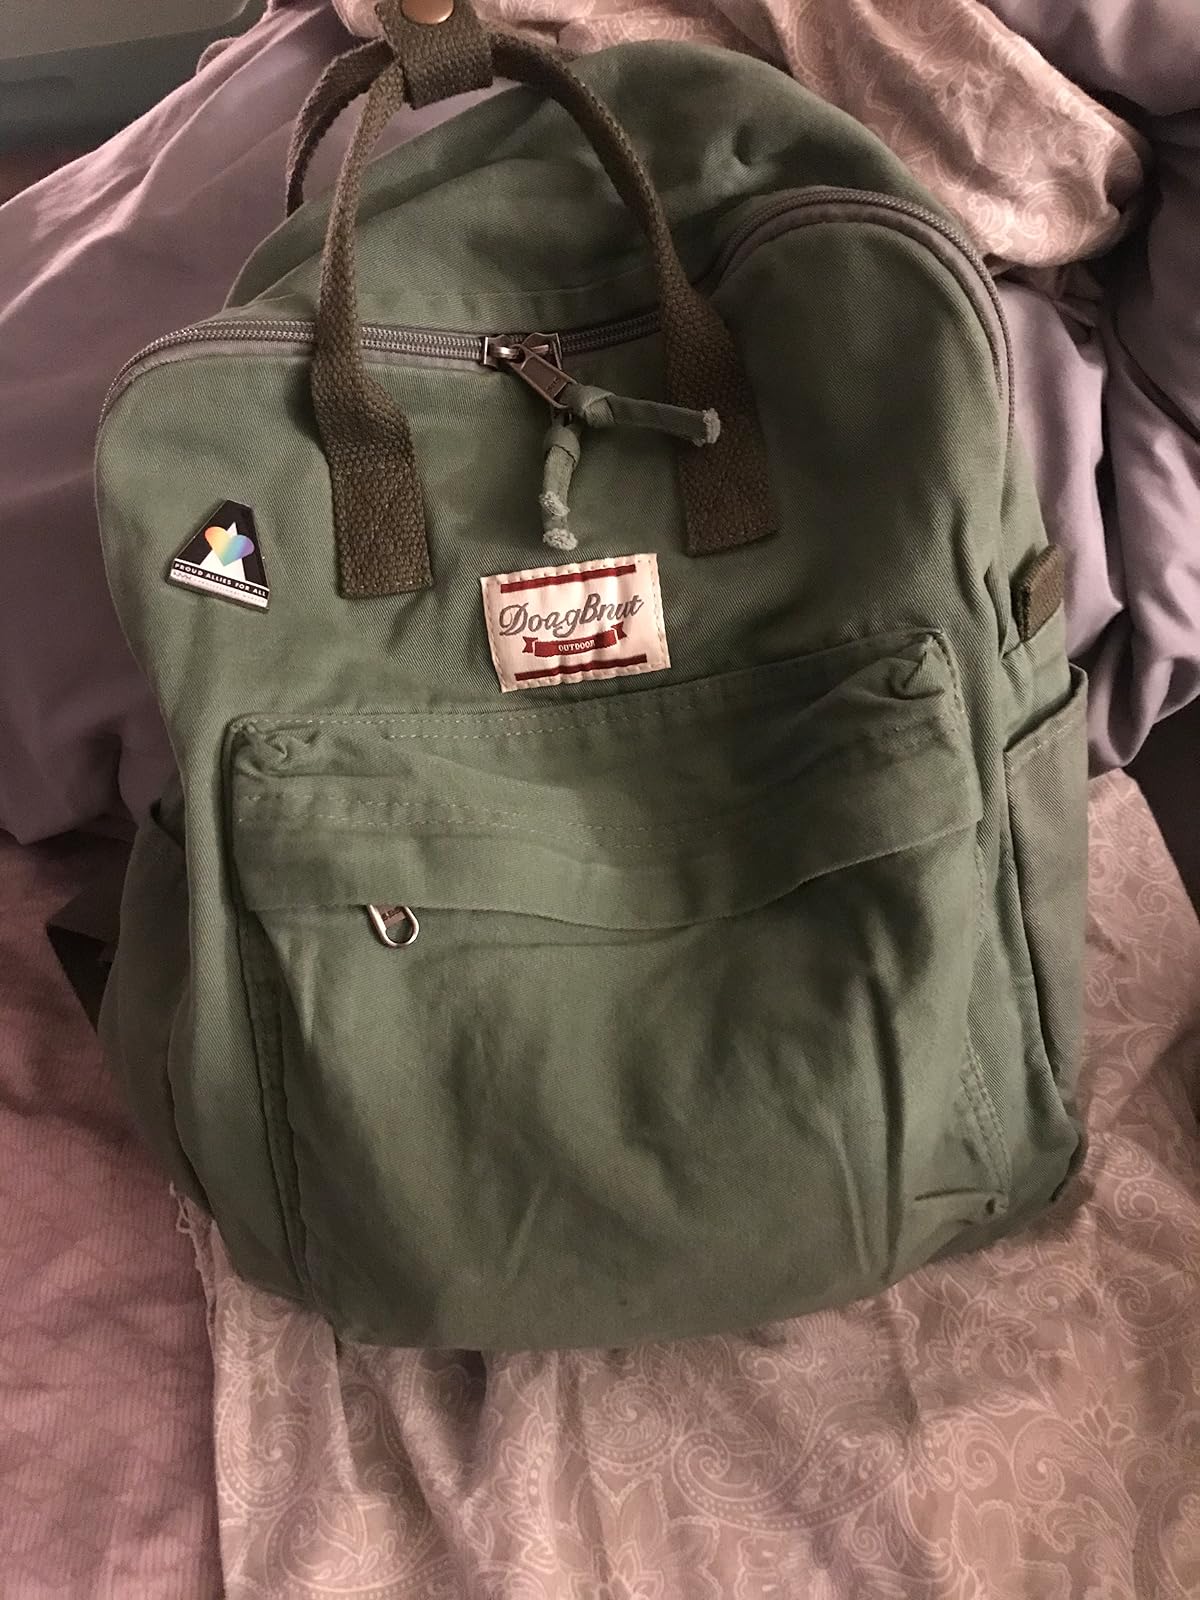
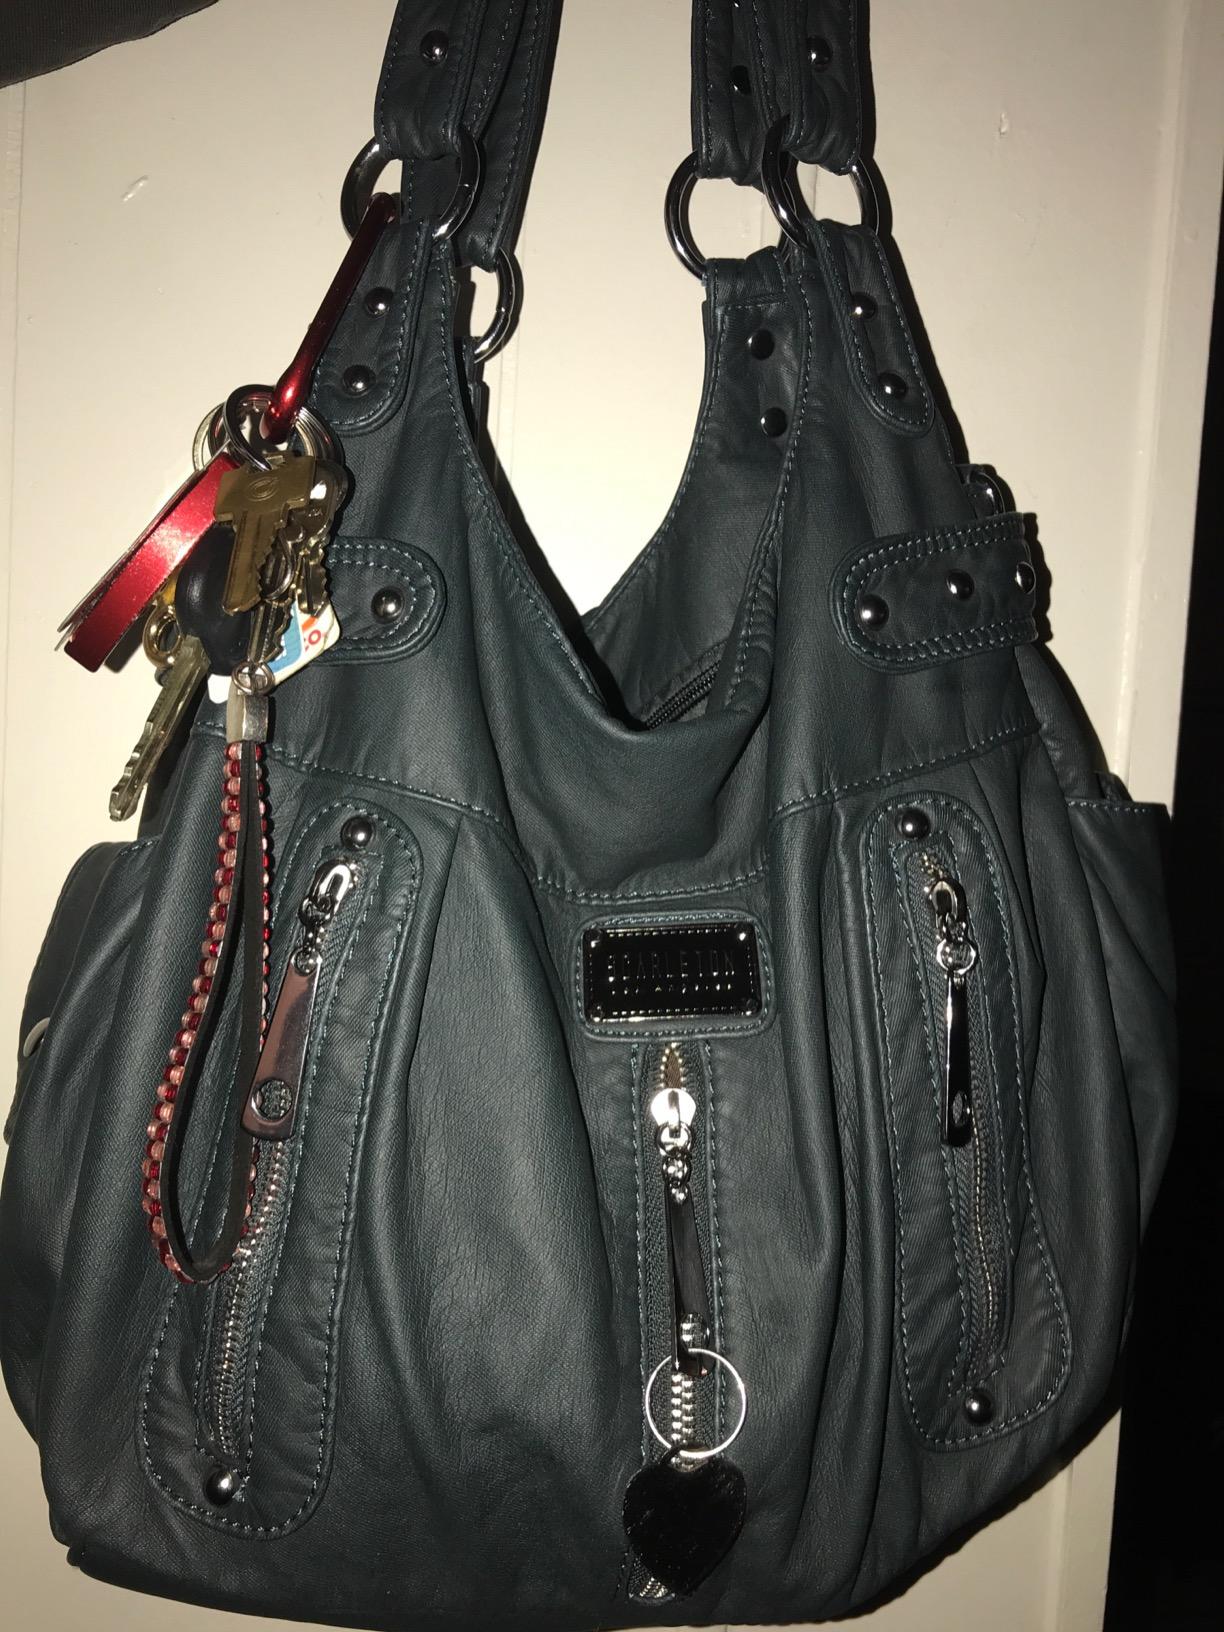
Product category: accessories_handbag
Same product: no